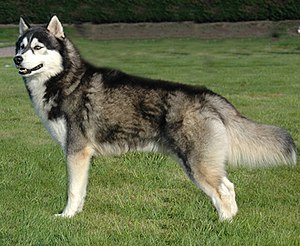
Siberian Husky
Siberian Husky med blå øjne
Siberian Husky er en hunderace i familie med Samojede og Alaskan malamute. Den bliver brugt som slædehund og dna-analyser viser at denne race er blandt de ældste hunderacer.